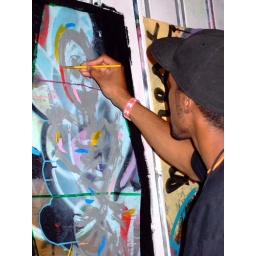
live painting by the magnet mafia crew at the art of drinking show june 9 at the flying dog brewery denver, co.